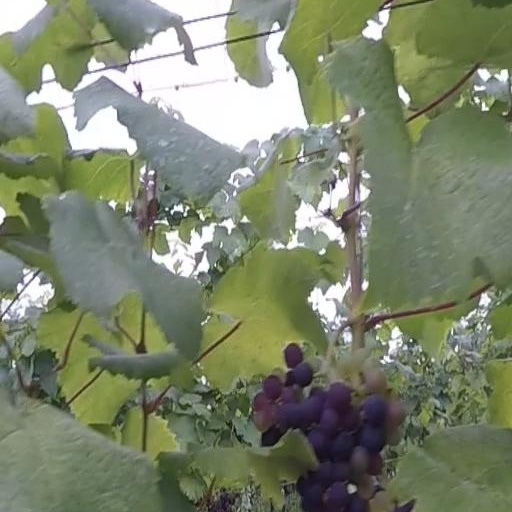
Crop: grape